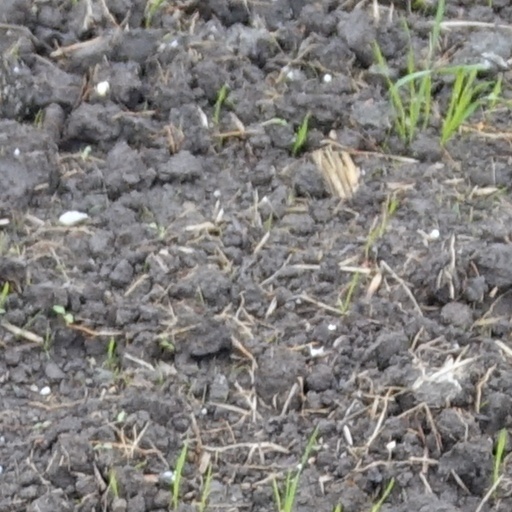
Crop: wheat